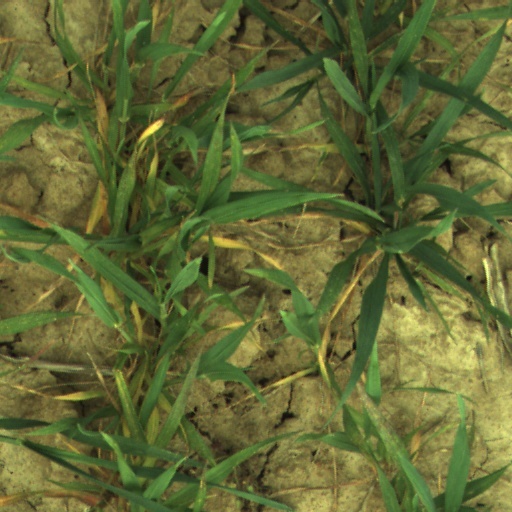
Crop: wheat